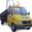
Label: truck